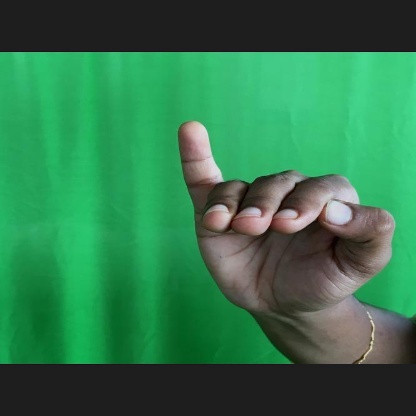
Mudra: Hamsapaksha